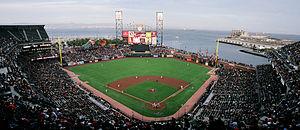
L’Oracle Park est un stade de baseball situé dans le quartier de South Beach au bord de McCovey Cove à San Francisco, en Californie.
La Coupe du monde de rugby à sept 2018 est un tournoi de rugby à sept international, qui se déroule en 2018 du 20 juillet 2018 au 22 juillet 2018 à l'AT&T Park de San Francisco aux États-Unis. Ce tournoi est la septième édition de la compétition masculine et la troisième de la compétition féminine.